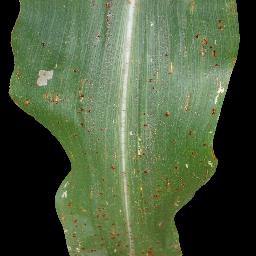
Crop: corn
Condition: (maize)_common_rust